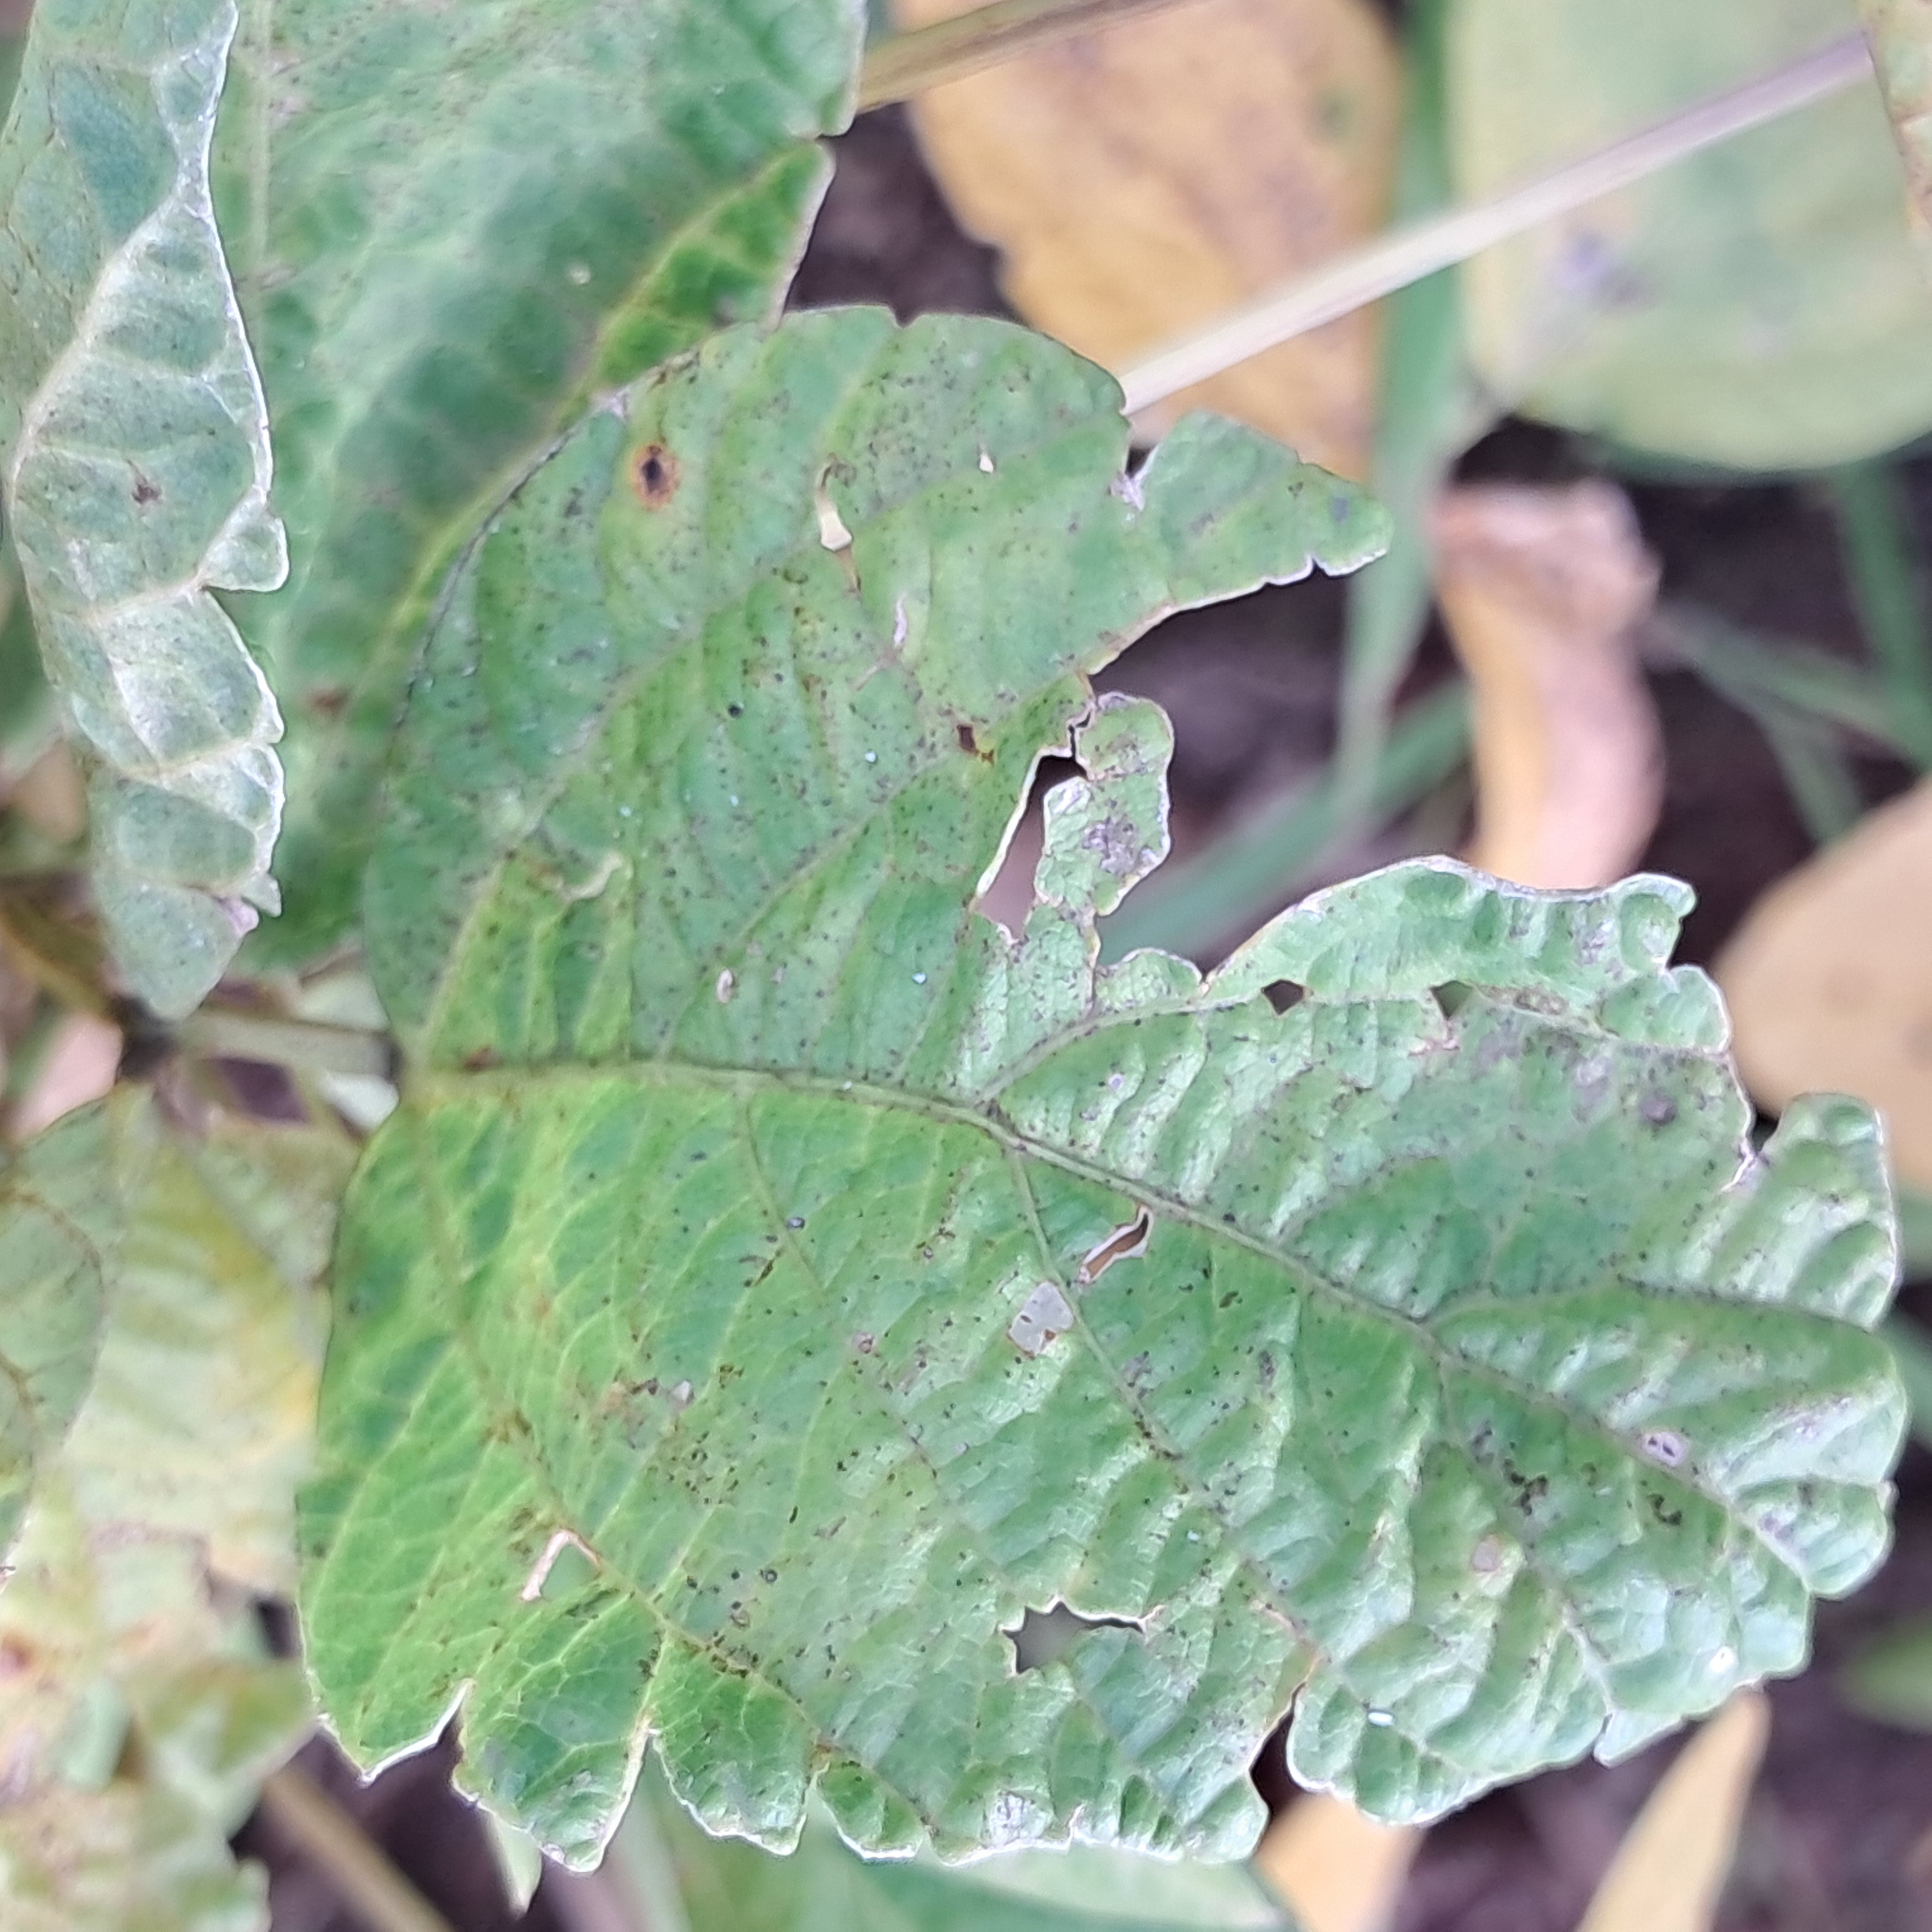
Label: Mosaic